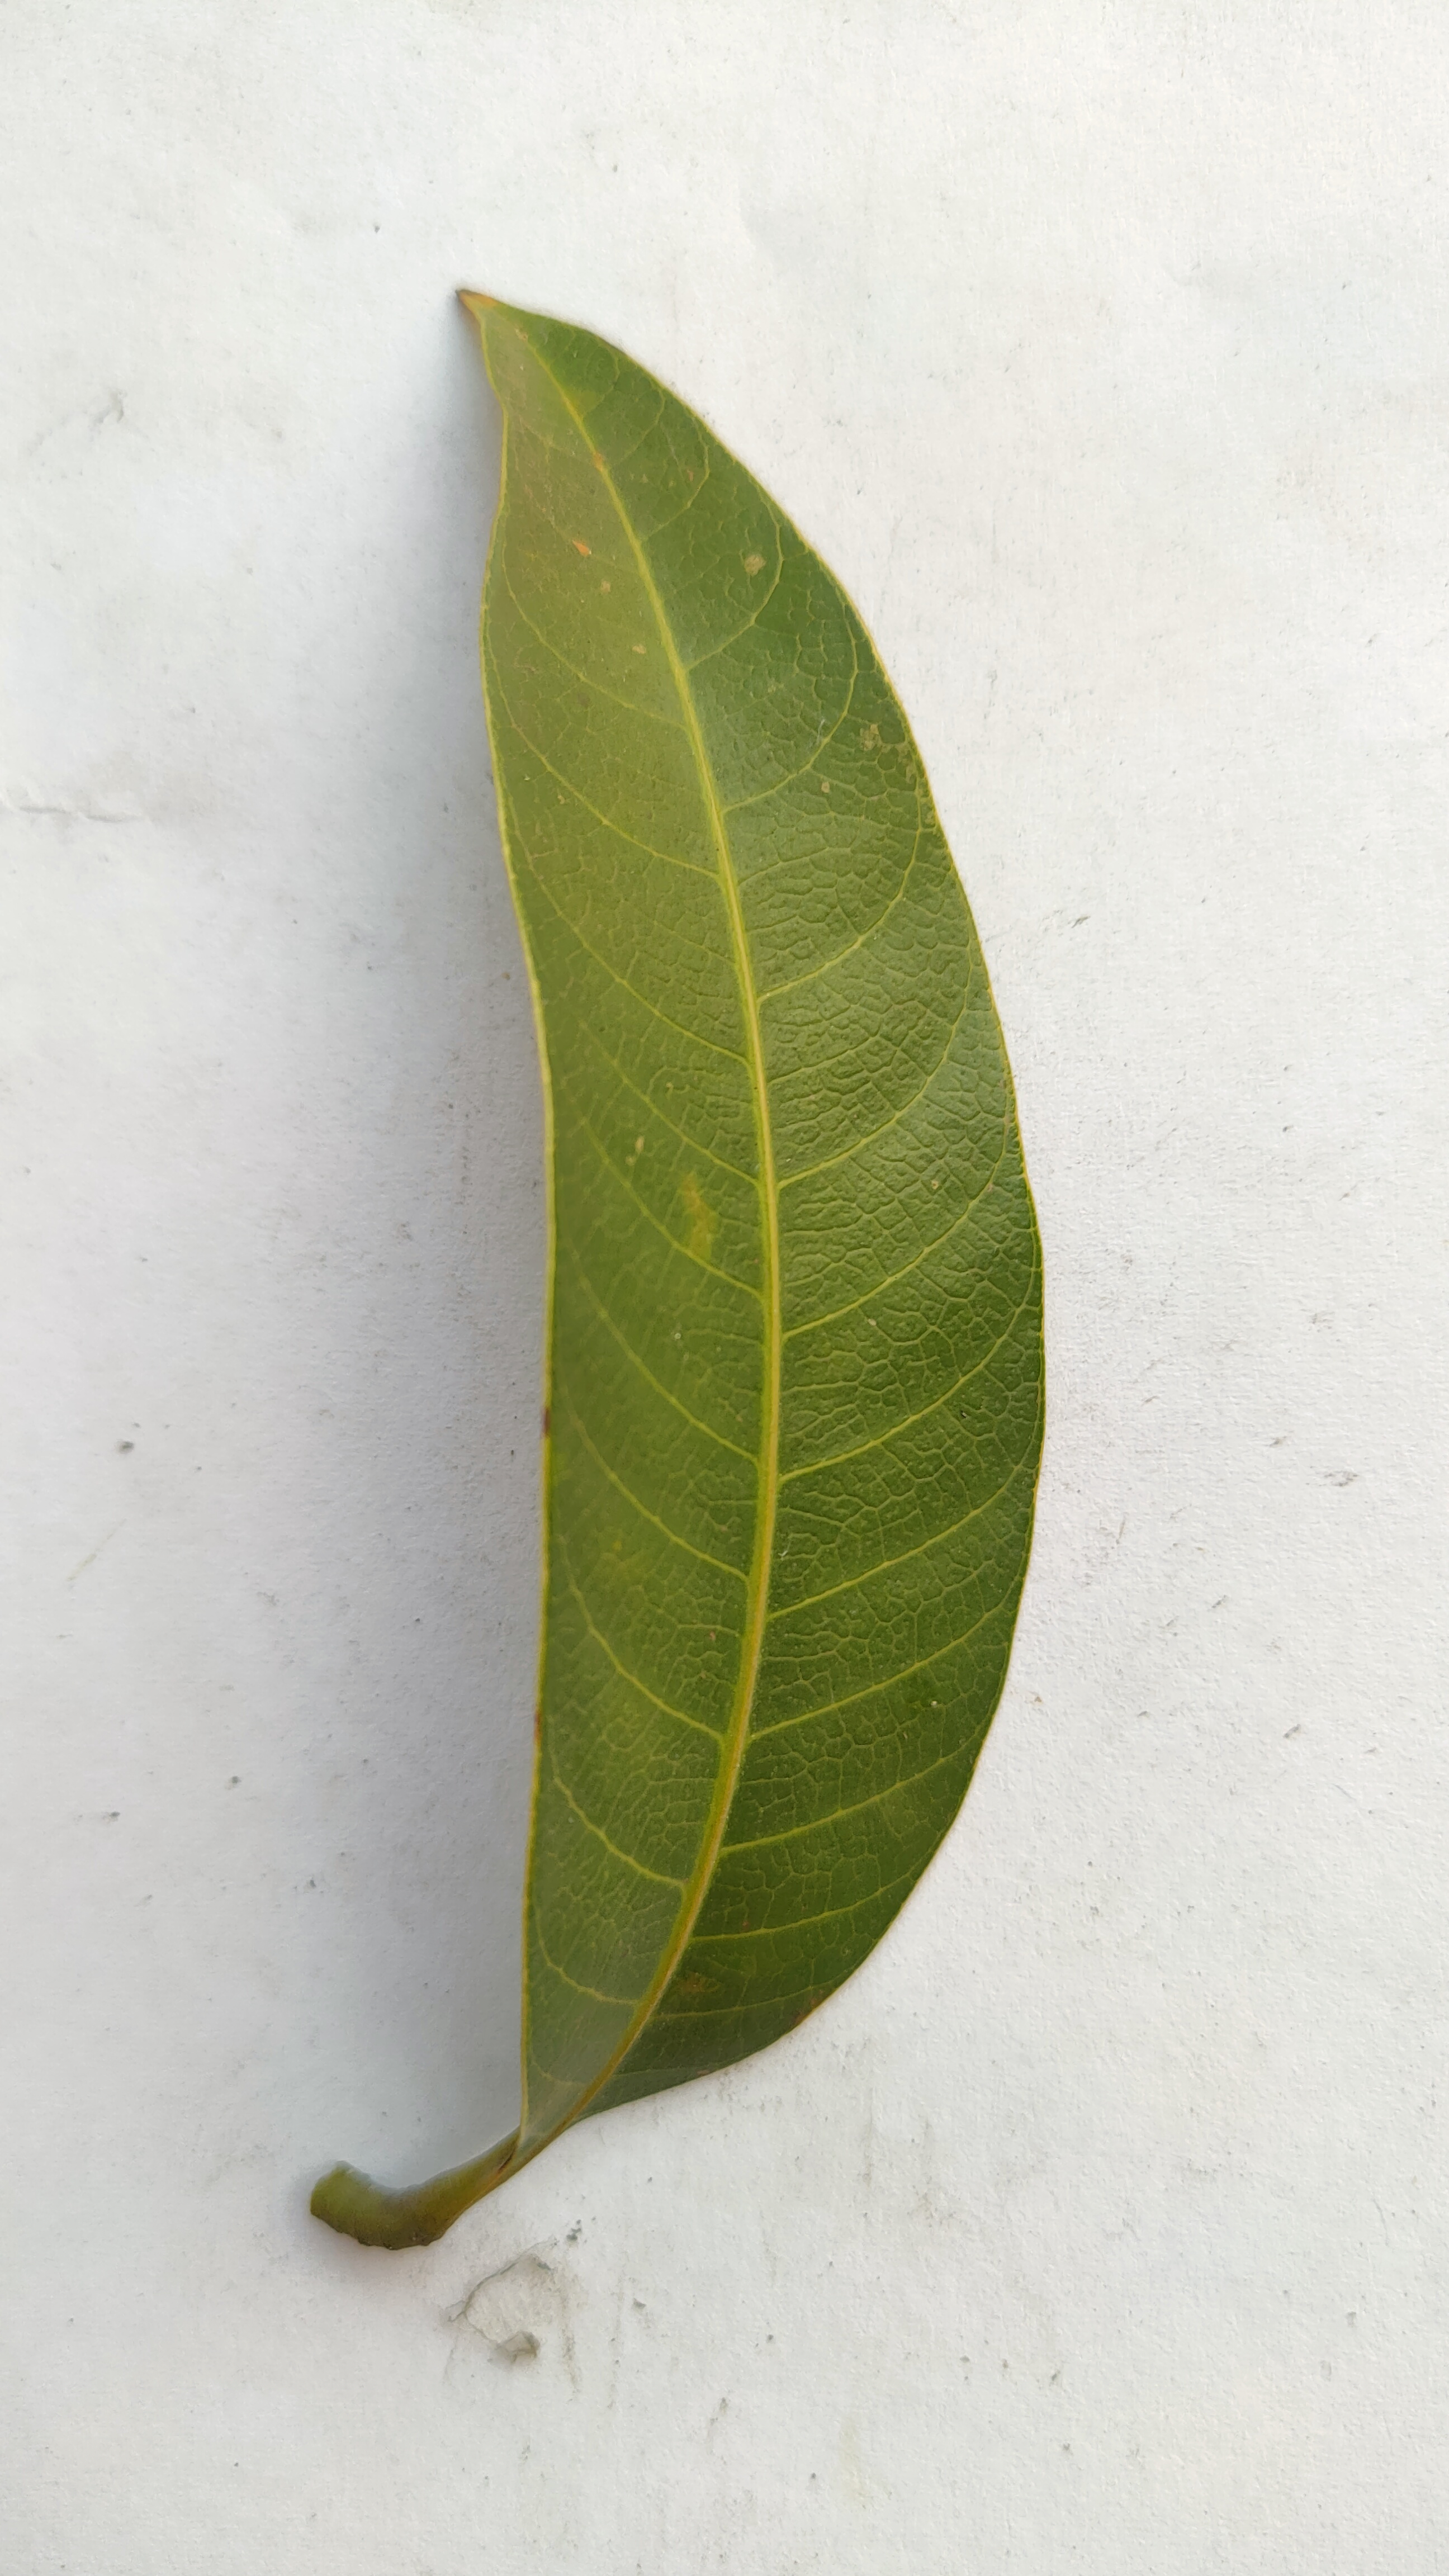
Leaf variety: Mango